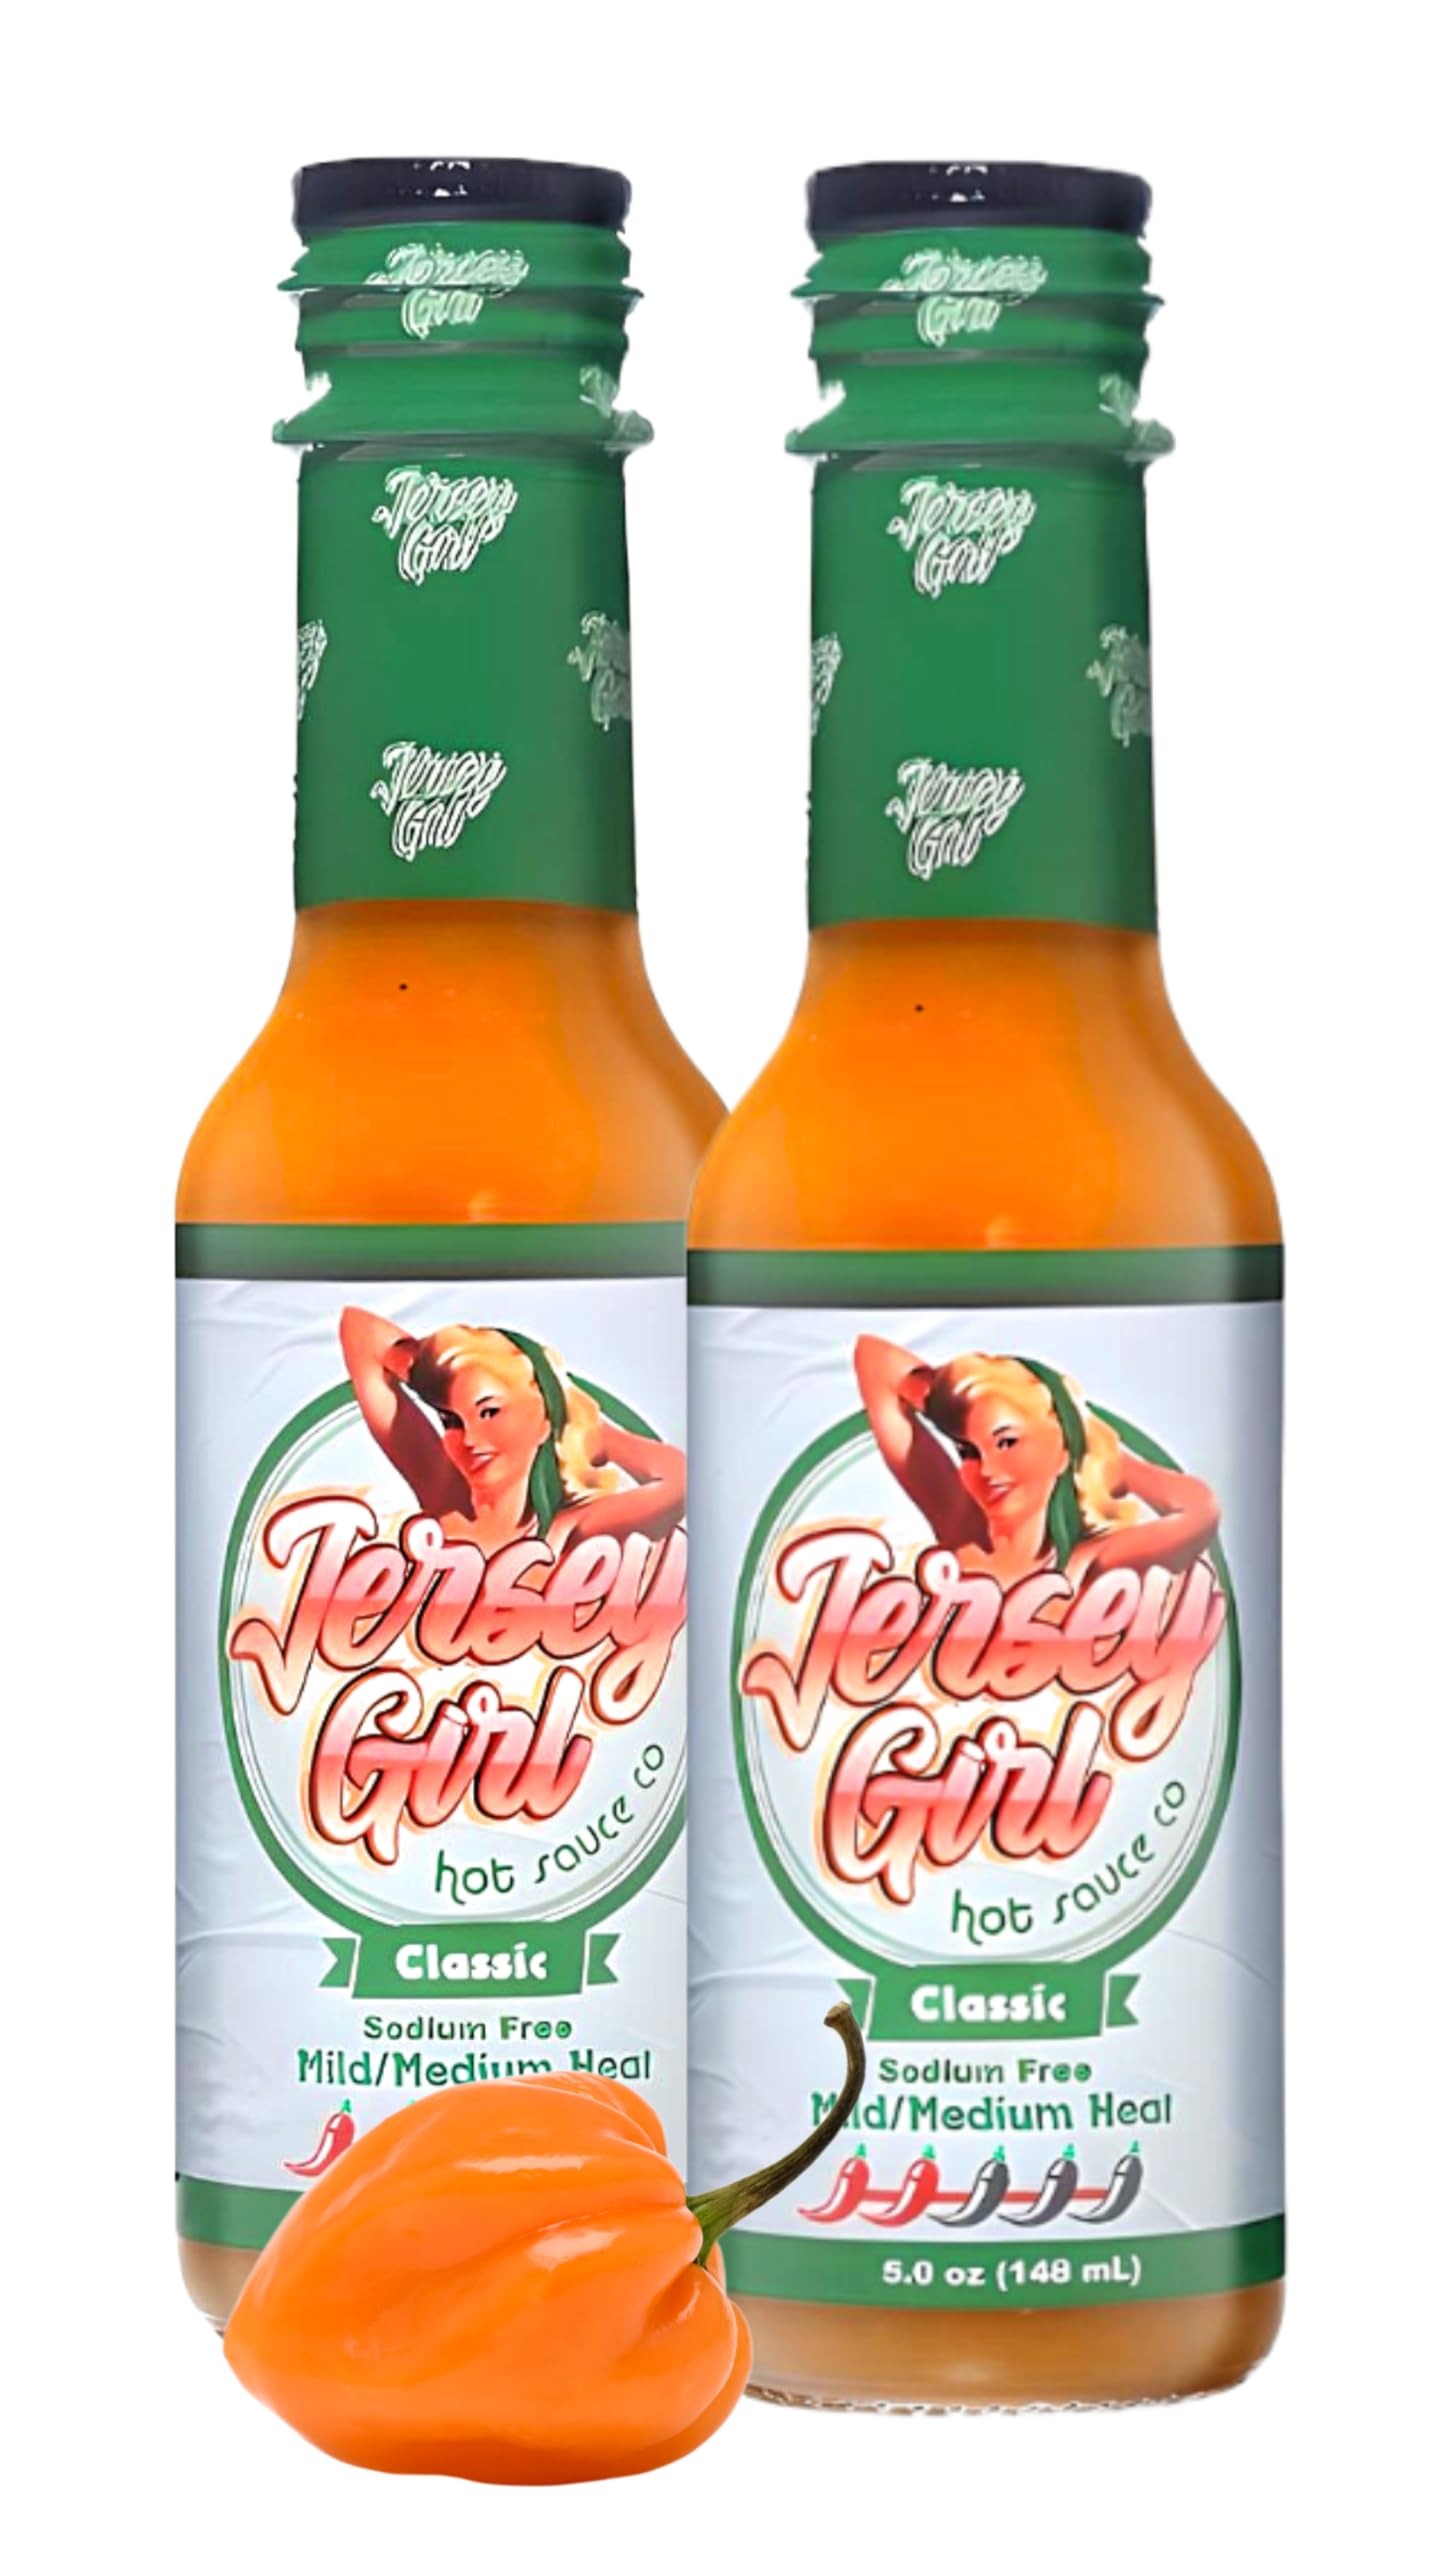
Item Name: Jersey Girl Habanero Hot Sauce (No Salt/Sodium Free) 5oz (Classic, Pack of 2) - All Natural Ingredients.
Bullet Point 1: You will receive (2) Bottles of Jersey Girl Classic Habanero Hot Sauce
Bullet Point 2: 4 Pepper Varieties (Long Hots, Cherry Bombs, Habanero, Jalapenos)
Bullet Point 3: Sodium Free, Vegan, Gluten Free, Dairy Free
Bullet Point 4: Made with Roasted Sweet Potatoes.
Product Description: Create dishes with a unique flavor that won't sacrifice your health with Jersey Girl Hot Sauce! We craft our all-natural, low-sodium hot sauce in small batches, using only the freshest peppers, including the Habanero, blended with sweet potatoes for an amazing flavor you won't find anywhere else. Don't worry about compromising the taste of your meals--this hot sauce won’t change the flavor of your food, and it’s sure to give your dishes an unforgettable kick.
Value: 1.0
Unit: Count

Price: 17.99